Saint Patrick's Saltire

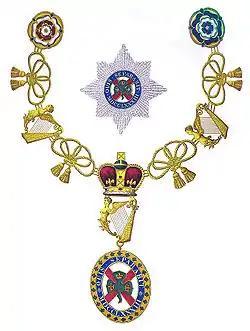
Insignia of a Knight of St Patrick: Gold crowns on a green shamrock on a red Cross of Saint Patrick

An early possible mention of a Saint Patrick's flag is from the journal of John Glanville, writing about the Anglo-Dutch fleet that sailed to Cádiz, Spain, in 1625. Lord Delaware deposed in writing to the Lieutenant General about his simple foretop (white, red or blue) precedence flags to be flown: